Robin Gibson (architect)

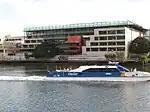
State Library of Queensland

The concept of educating people about culture influenced the Queensland Government to develop the Queensland Cultural Centre (QCC). The centre was made to create easy access and connection for pedestrians, and to help them be more involved with every part of the site. It consists four parts: the Queensland Art Gallery, the Queensland Museum, the State Library of Queensland and the Performing Arts Complex (now Queensland Performing Arts Centre). These original buildings of the Queensland Cultural Centre designed by Gibson, were recognised by the Queensland Heritage Council on 12 June 2015 for their cultural heritage significance.